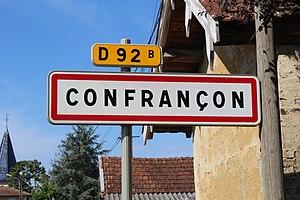
Panneau d'entrée dans Confrançon depuis Curtafond.
Confrançon, est une commune française du département de l'Ain, en région Auvergne-Rhône-Alpes.